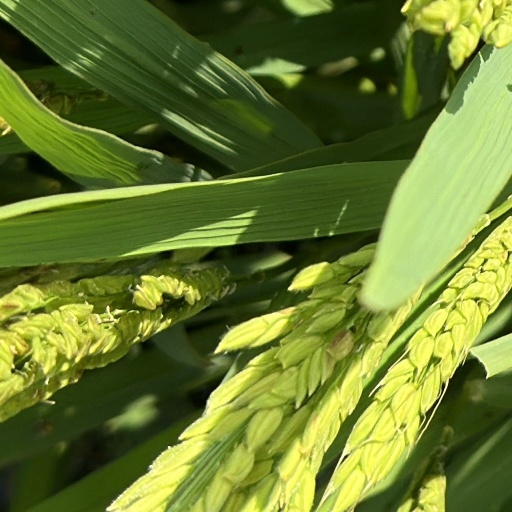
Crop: rice